Aquilegia paui

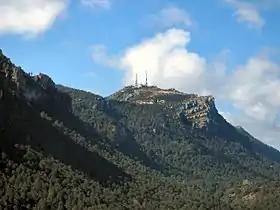
The entire native range of "Aquilegia paui" is within a few kilometers of Mont Caro "(pictured)". Construction on the mountain may have damaged an "A. paui" subpopulation.

, the Royal Botanic Gardens, Kew's Plants of the World Online evaluated the extinction risk for "Aquilegia paui" as "threatened" with high confidence, while the IUCN Red List has not provided a conservation status. Due to its limited geographic range and rarity of reproductive plants, studies in 2001 and 2003 appraised "A. paui" recommended an IUCN assessment of critically endangered.